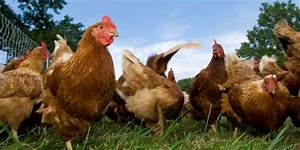
Label: gallina